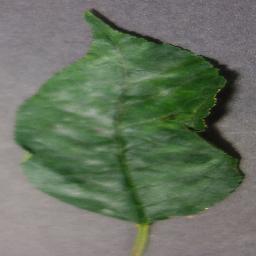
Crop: cherry
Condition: (including_sour)_powdery_mildew